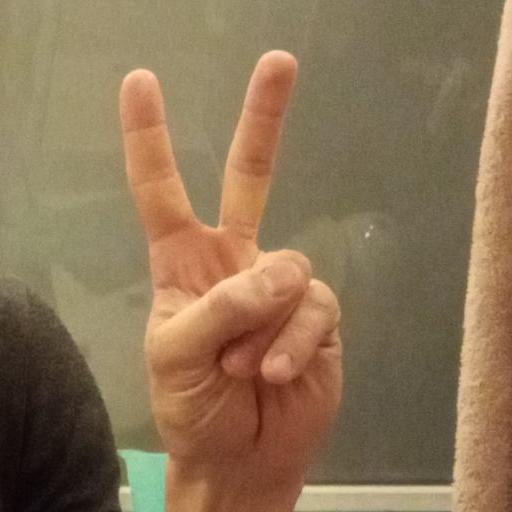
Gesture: peace